Del Real Palace, Valencia

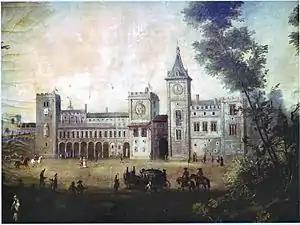
Anonymous author painting that shows what the Real Palace looked like, early 19th century.

The now demolished Del Real Palace or Royal Palace (in Valencian, "Palau del Real"; in Spanish, "Palacio del Real") was the former residence of the kings of Valencia in the «Cap i Casal» (head and home) of the kingdom, as the city of Valencia was then called. It was on the left bank of the Turia River, where nowadays "Jardines del Real" are. It was also known as «300 keys palace» in reference to the number of rooms it had at its height.